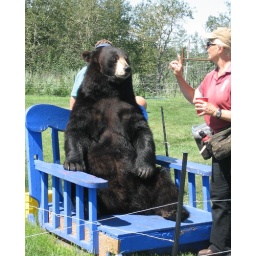
Bonkers the black bear caught the ball during the bear presentation at Discovery Wildlife Park in Innisfail, Alberta, Canada.